Normanton, Pontefract and Castleford (UK Parliament constituency)

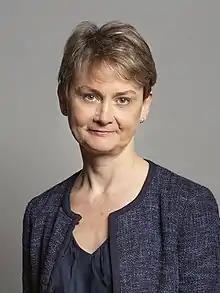
Yvette Cooper

The results for the referendum were not returned by individual parliamentary constituencies (instead using a counting area within a region), but the Normanton, Pontefract and Castleford area is estimated to have voted by a 69.3% – 30.7% margin to leave the European Union.